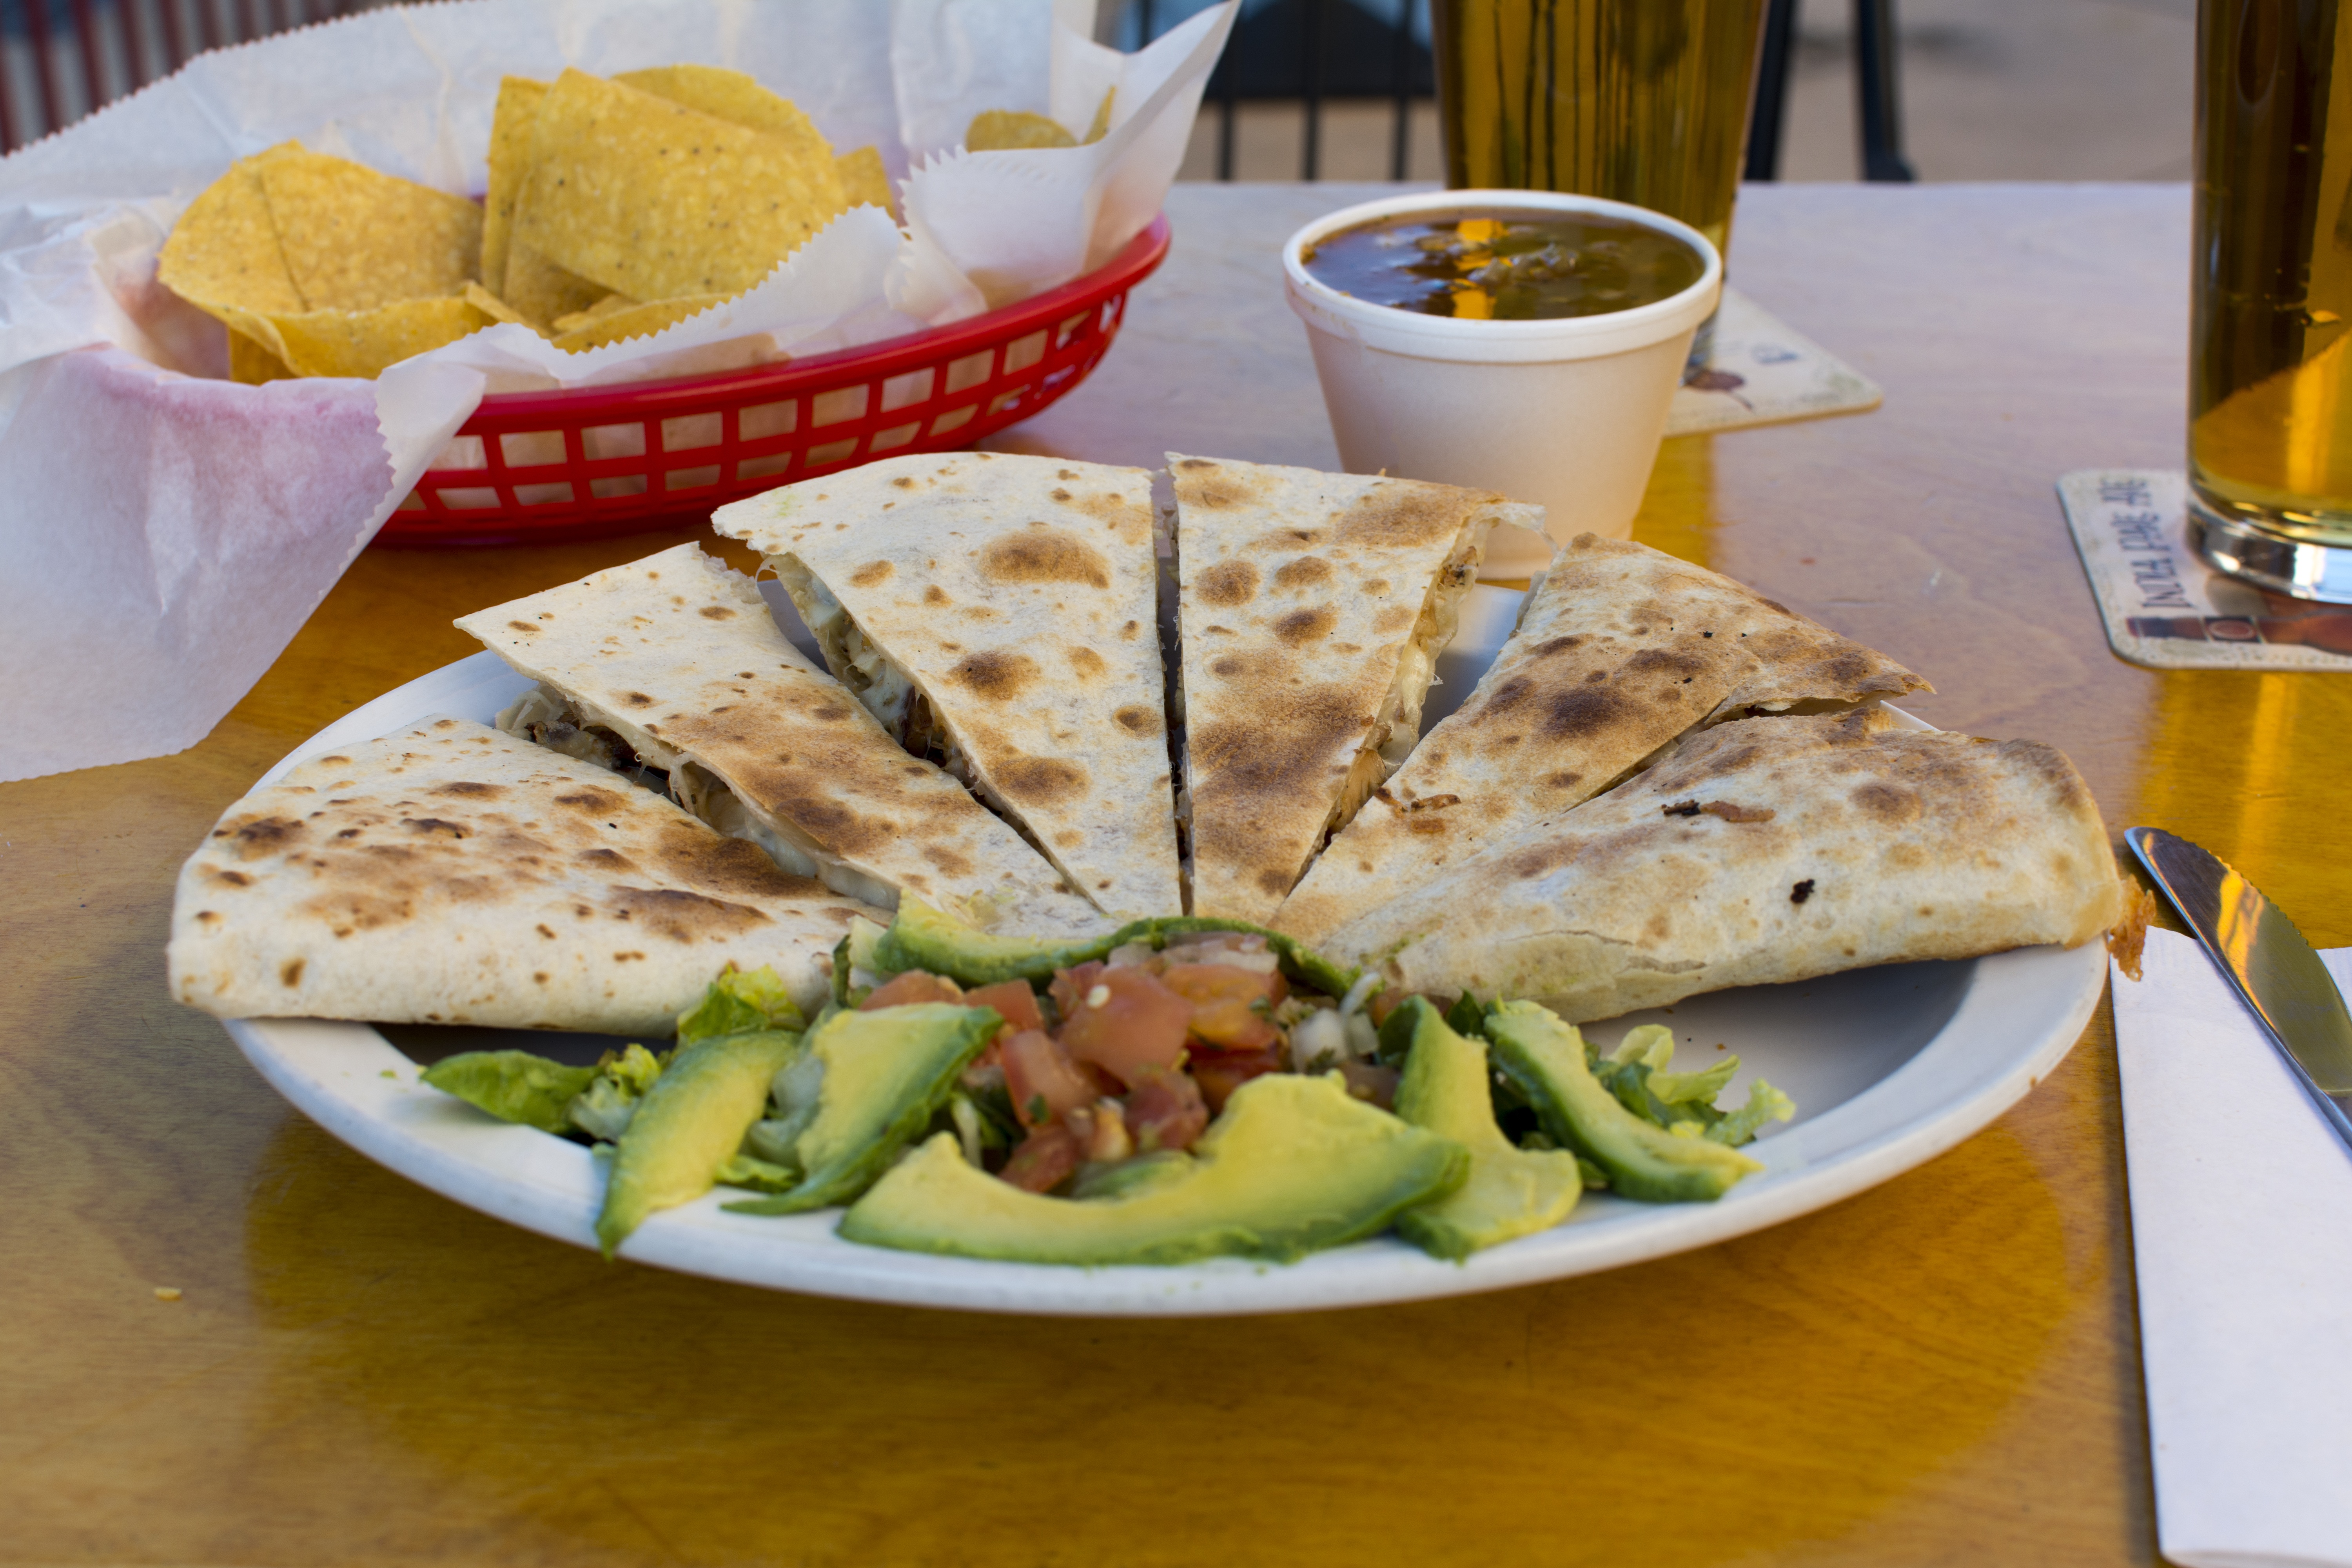
food, dish, meal, cuisine, quesadilla, breakfast, lunch, bread, flatbread, baked goods, produce, naan